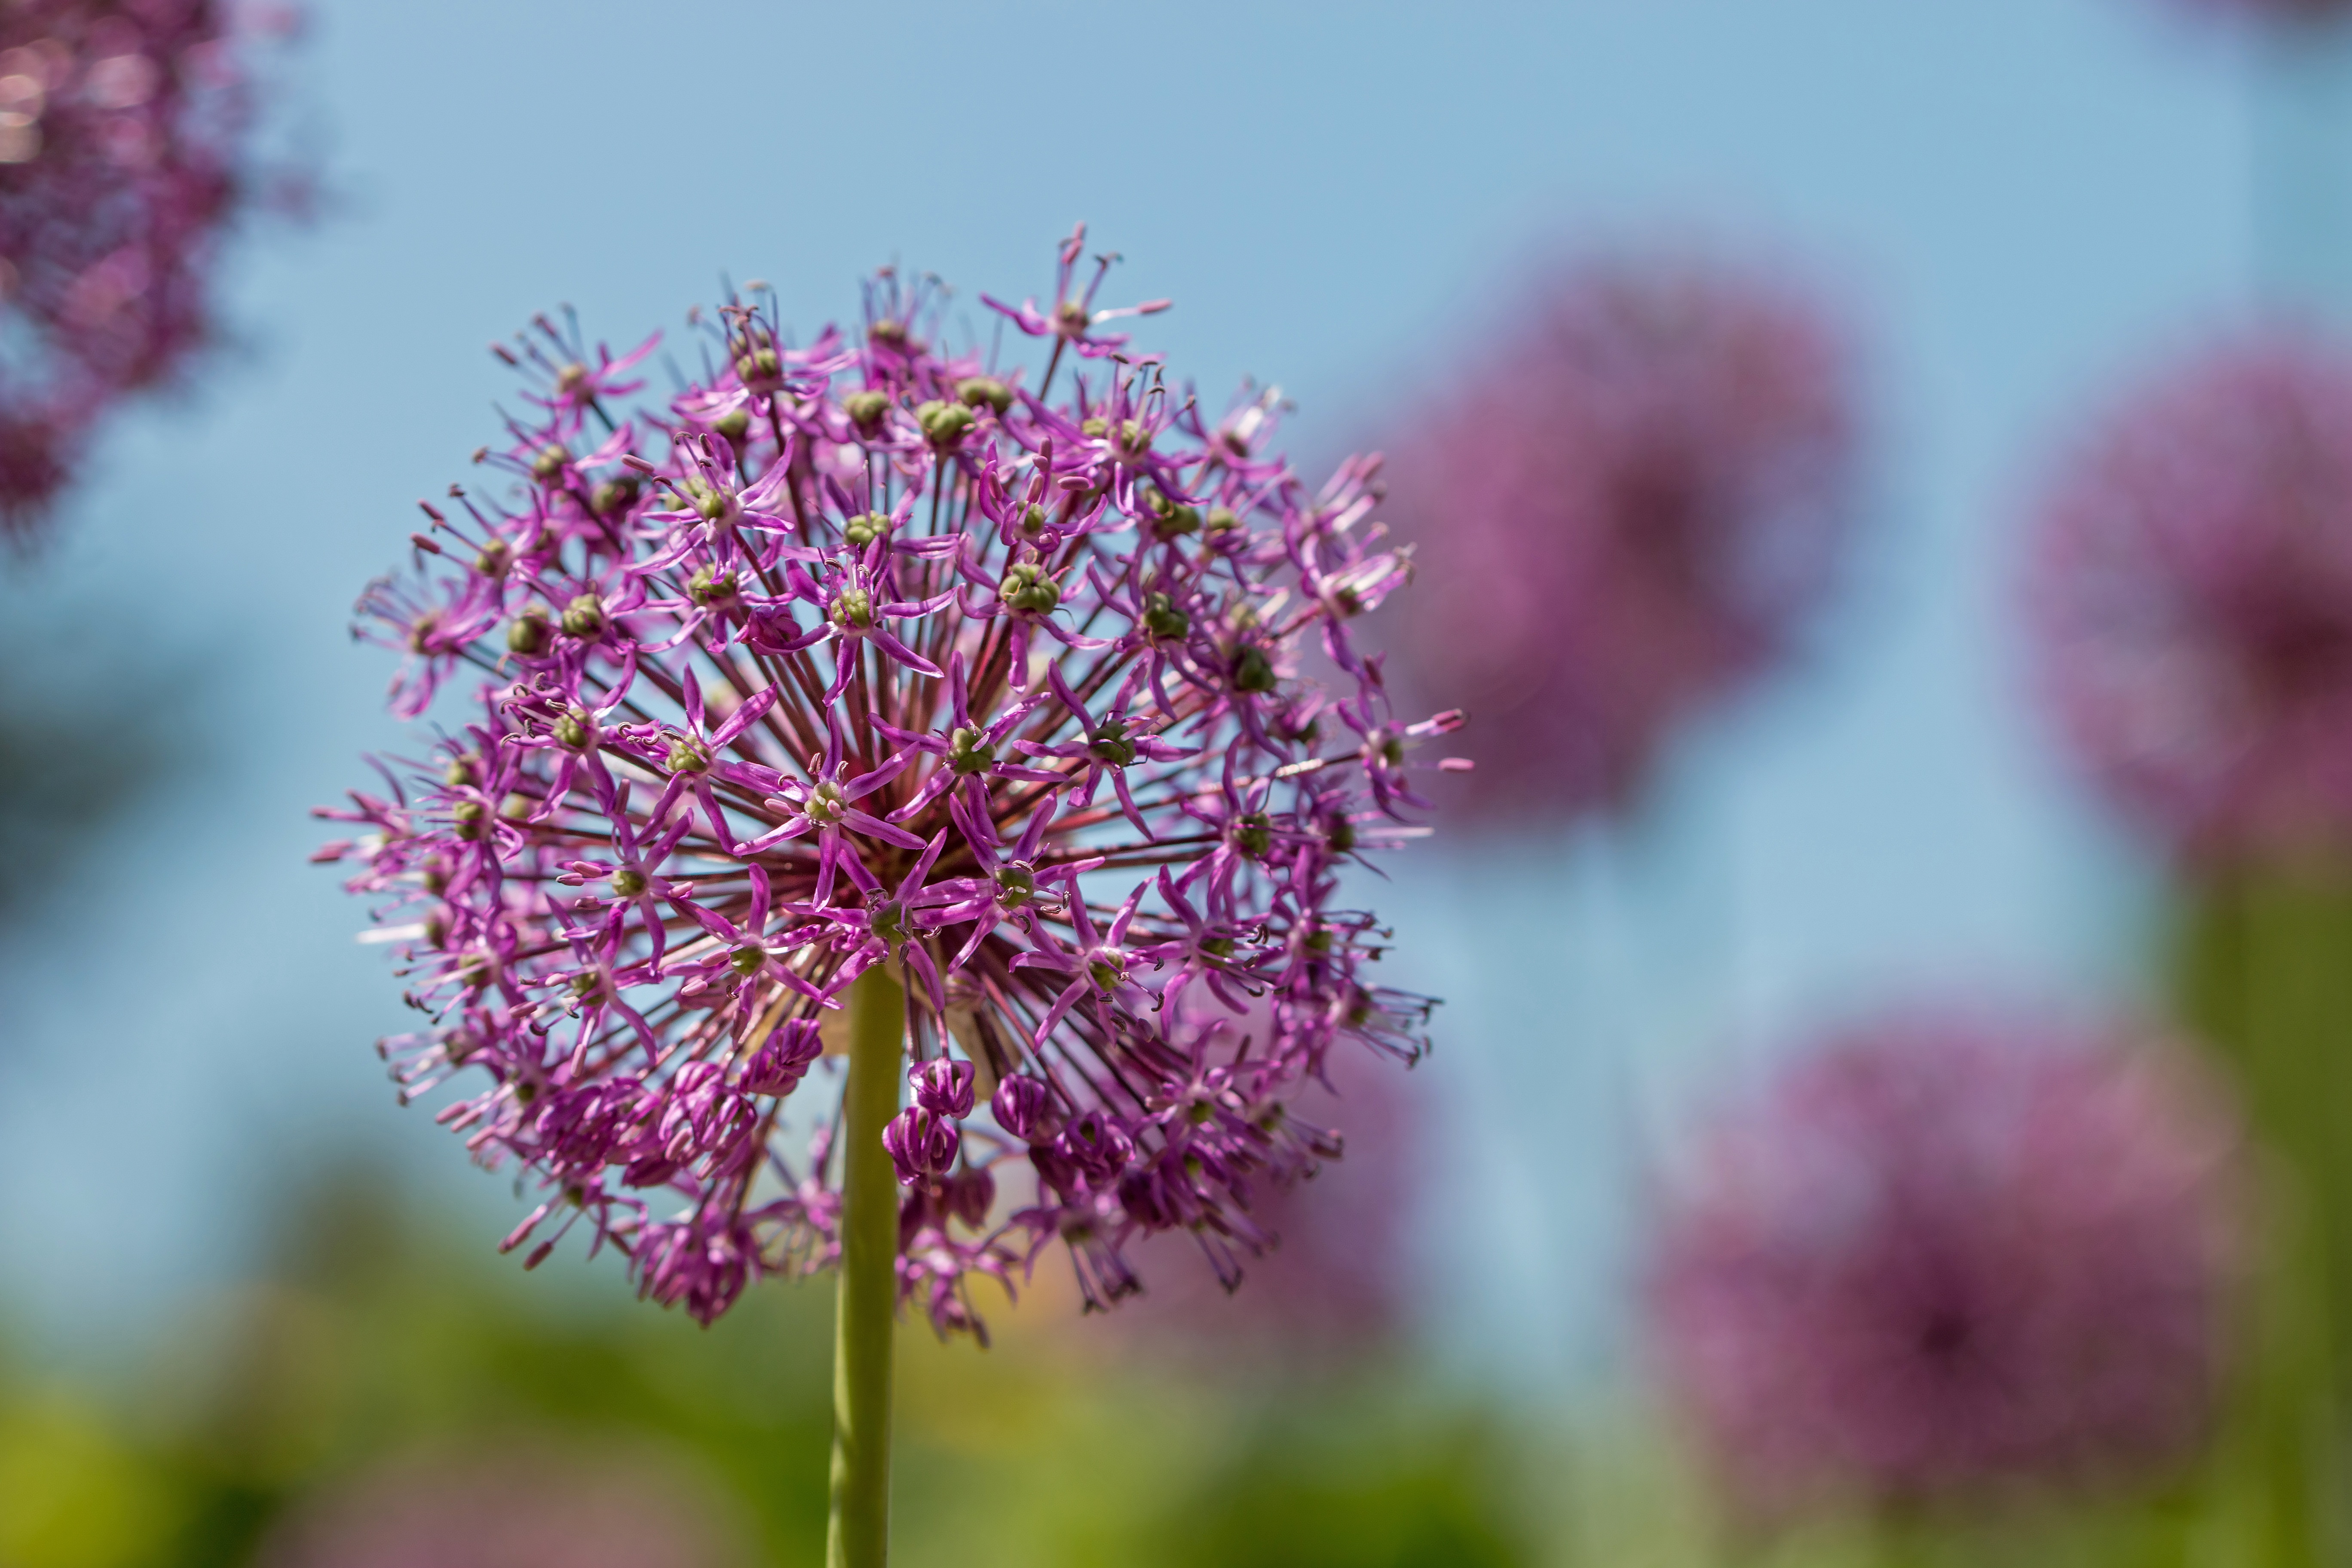
nature, blossom, plant, photography, meadow, flower, purple, petal, bloom, summer, spring, green, herb, produce, botany, garden, pink, close, flora, wildflower, close up, violet, botanical garden, exotic, munich, macro photography, flowering plant, annual plant, land plant, onion genus